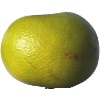
Label: pomelo_sweetie